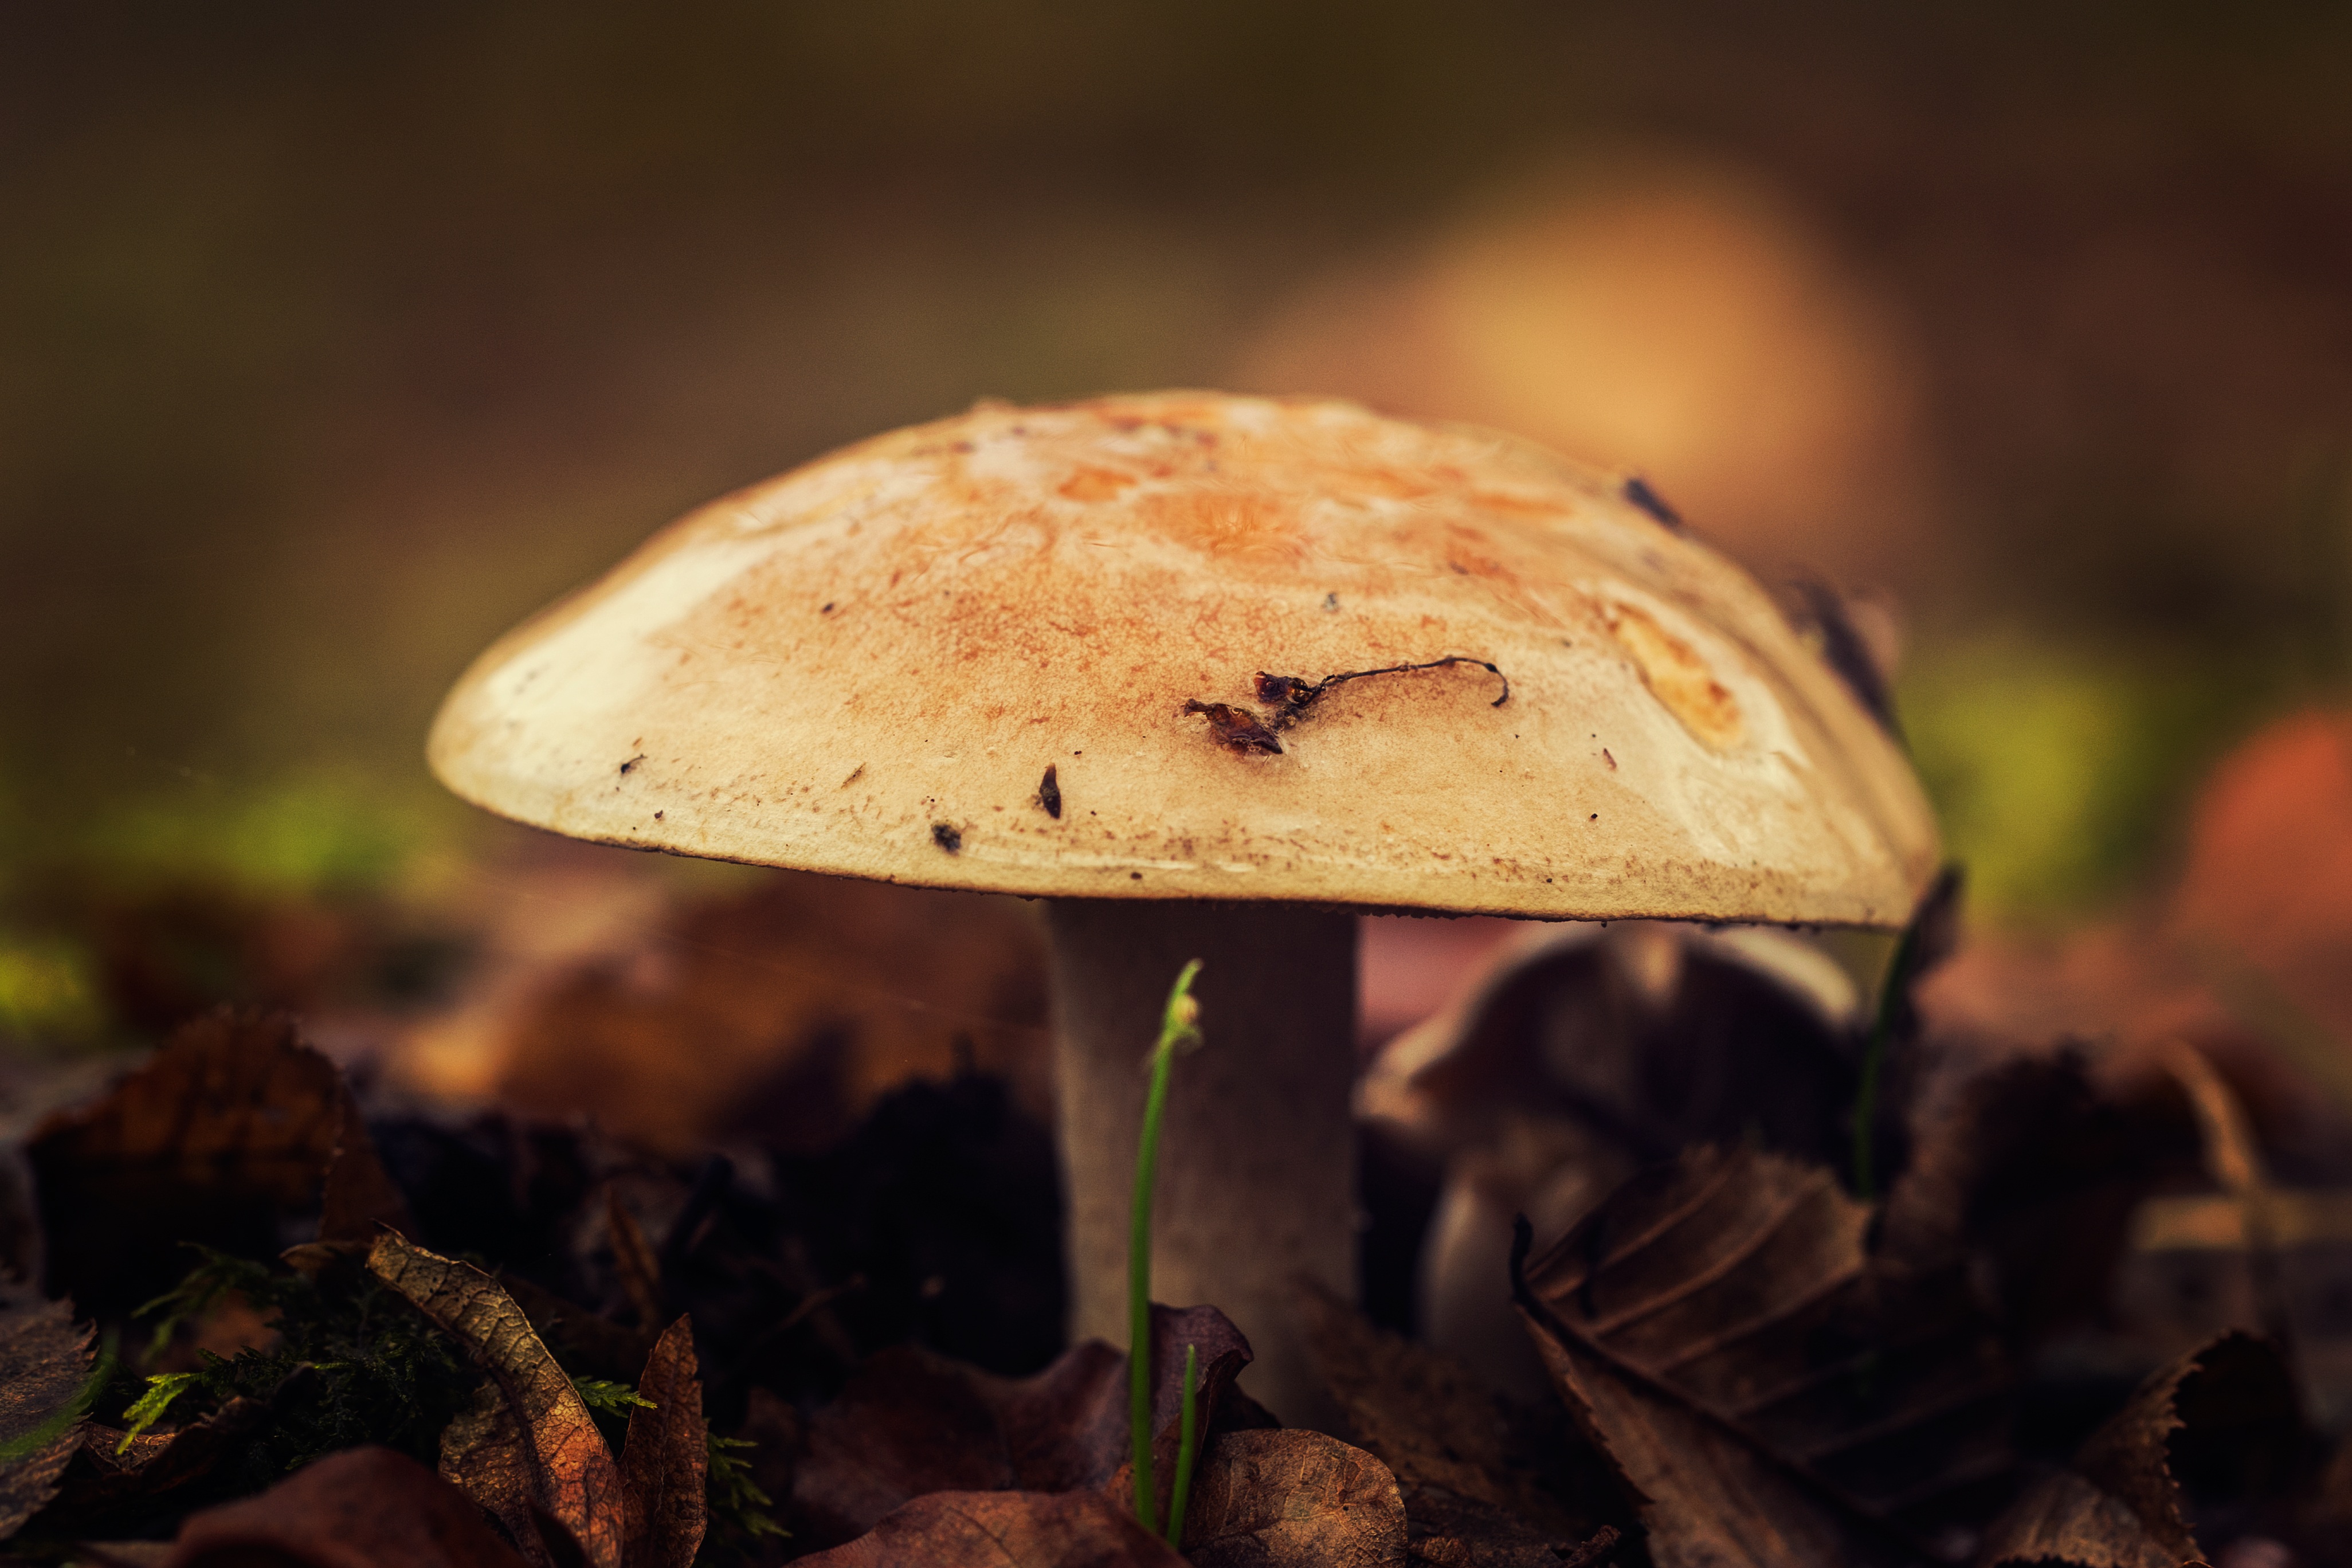
nature, forest, leaf, autumn, soil, mushroom, flora, season, fauna, close up, fungus, mushrooms, undergrowth, bolete, agaricus, macro photography, edible mushroom, medicinal mushroom, agaricomycetes, agaricaceae, penny bun